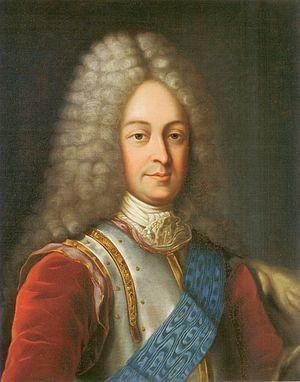
Le prince Vassili Loukitch Dolgoroukov, né en 1670, mort le 8 novembre 1739 à Novgorod, est un diplomate et ministre russe. Président du Conseil militaire de 1730 à 1731, il fut l'homme le plus puissant du pays dans les dernières années du règne de Pierre II.